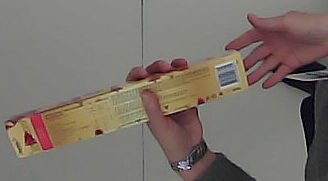
Product: toblerone_white